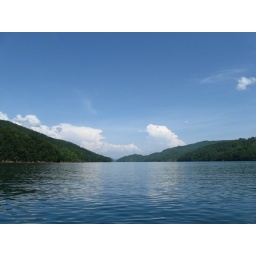
On the pontoon boat ride to be dropped off in the mountains to find our way back.